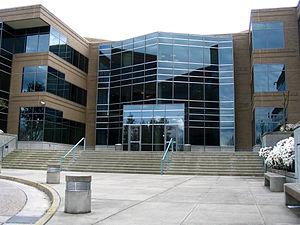
Microsoft Corporation [ˈmaɪkɹəˌsɔft ˌkɔɹpəˈɹeɪʃən] est une multinationale informatique et micro-informatique américaine, fondée en 1975 par Bill Gates et Paul Allen. Microsoft fait partie des principales capitalisations boursières du NASDAQ, aux côtés d'Apple et d'Amazon. En 2018, le chiffre d'affaires s’élevait à 110,36 milliards de dollars. Elle est dirigée, depuis le 4 février 2014, par Satya Nadella qui succède à Steve Ballmer et Bill Gates en qualité de directeur général. En 2020 l'entreprise emploie 148 000 personnes dans 120 pays.
Washington est un État des États-Unis situé à l'extrême nord-ouest du Mainland, soit les États-Unis contigus.
Redmond est une ville américaine du comté de King, dans l'État de Washington. La ville est située dans la banlieue de Seattle.
Microsoft Redmond campus ou Campus Microsoft est le siège social et campus de la société américaine Microsoft, à Redmond, à 25 km au nord-est de Seattle, dans l'État de Washington aux États-Unis.
Les États-Unis sont la première puissance économique mondiale.
L'industrie aux États-Unis est un secteur important de l'économie. Les États-Unis occupent la première place mondiale pour la production industrielle en 2004.